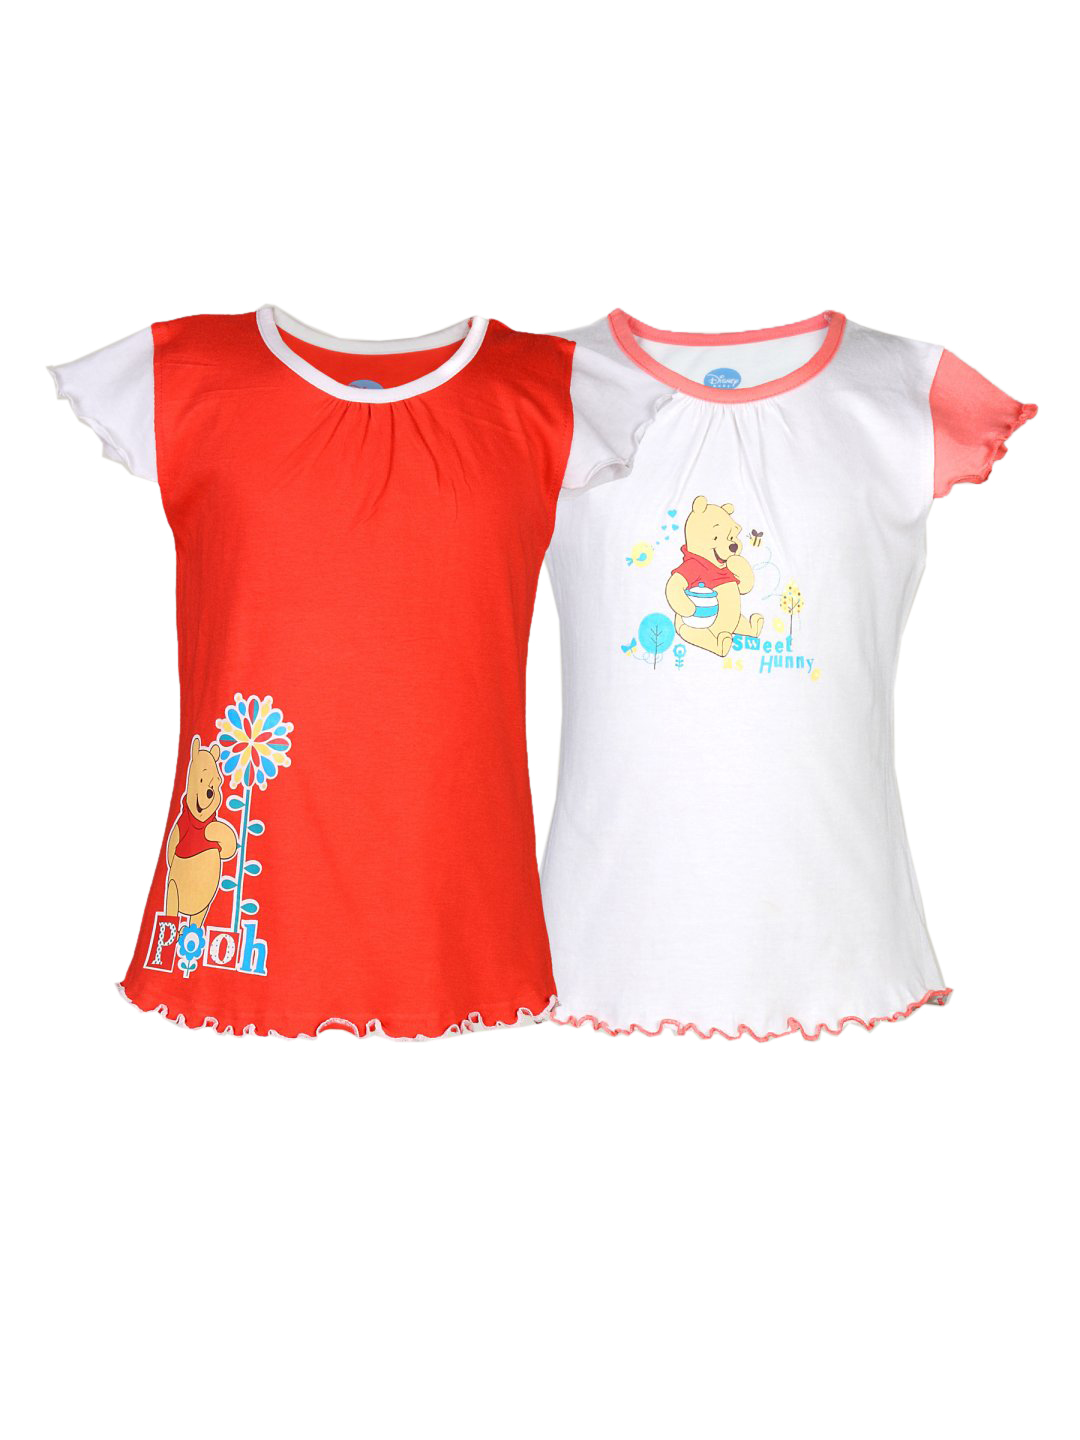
Disney Kids Girl's Pink White Sweet Hunny Pack of 2 Kidswear
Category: Apparel / Topwear / Tshirts
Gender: Girls
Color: White
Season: Summer 2011
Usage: Casual